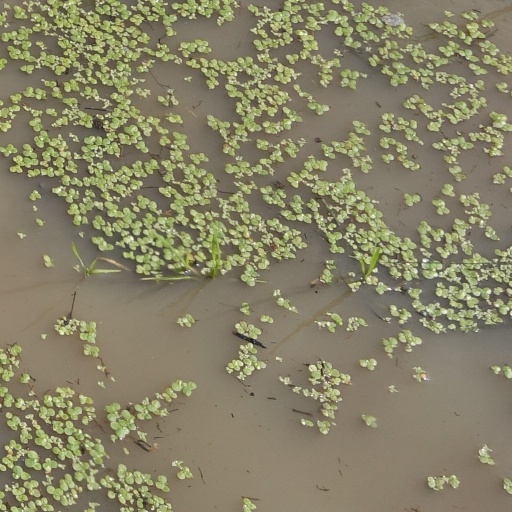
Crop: rice